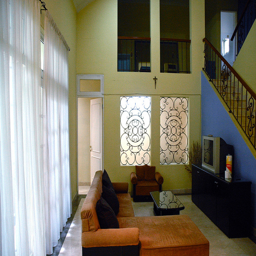
A wide open living area with high ceilings
There is a brown couch and white curtains in this living room there are also stairs
A living room with a blue stair case next to glass windows.
The living room has a brown couch and sofa that surround the coffee table and TV.
A room with iron bar designs on the windows.